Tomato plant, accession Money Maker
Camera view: tilt-top (135 deg); turntable rotation: 210 degrees
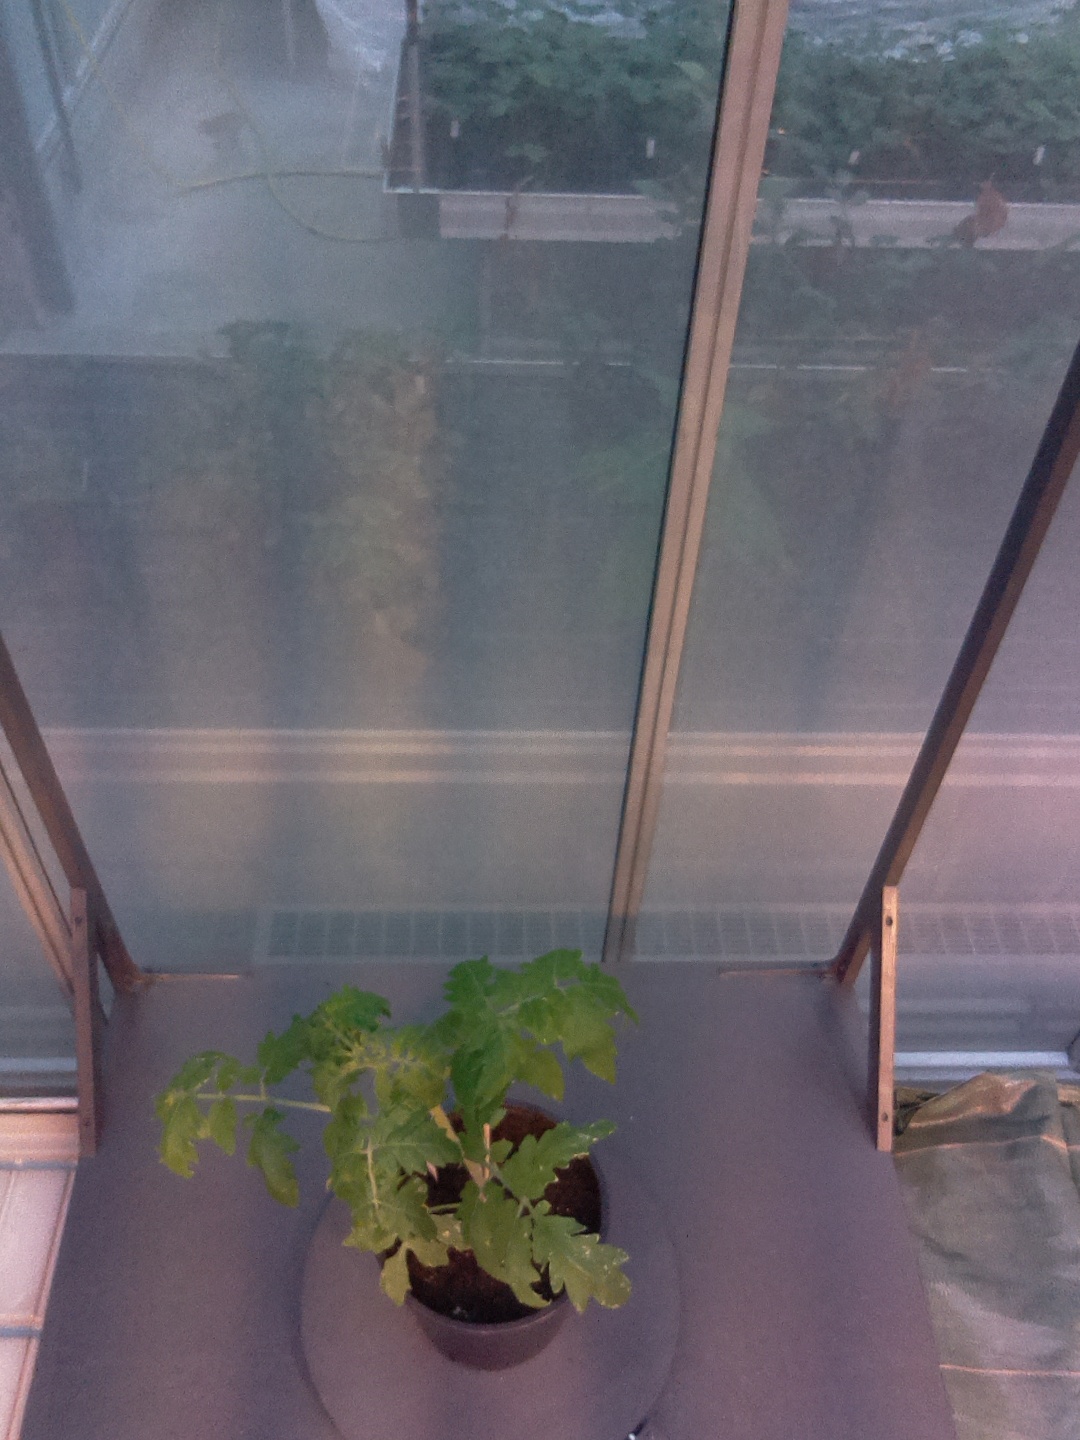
BBCH growth stage 13: 6 of true leaves visible